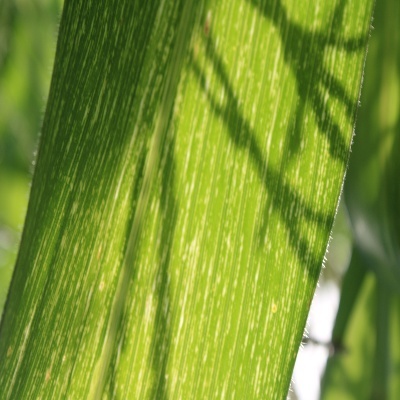
Label: Corn_(Maize)___Maize_Streak_Virus